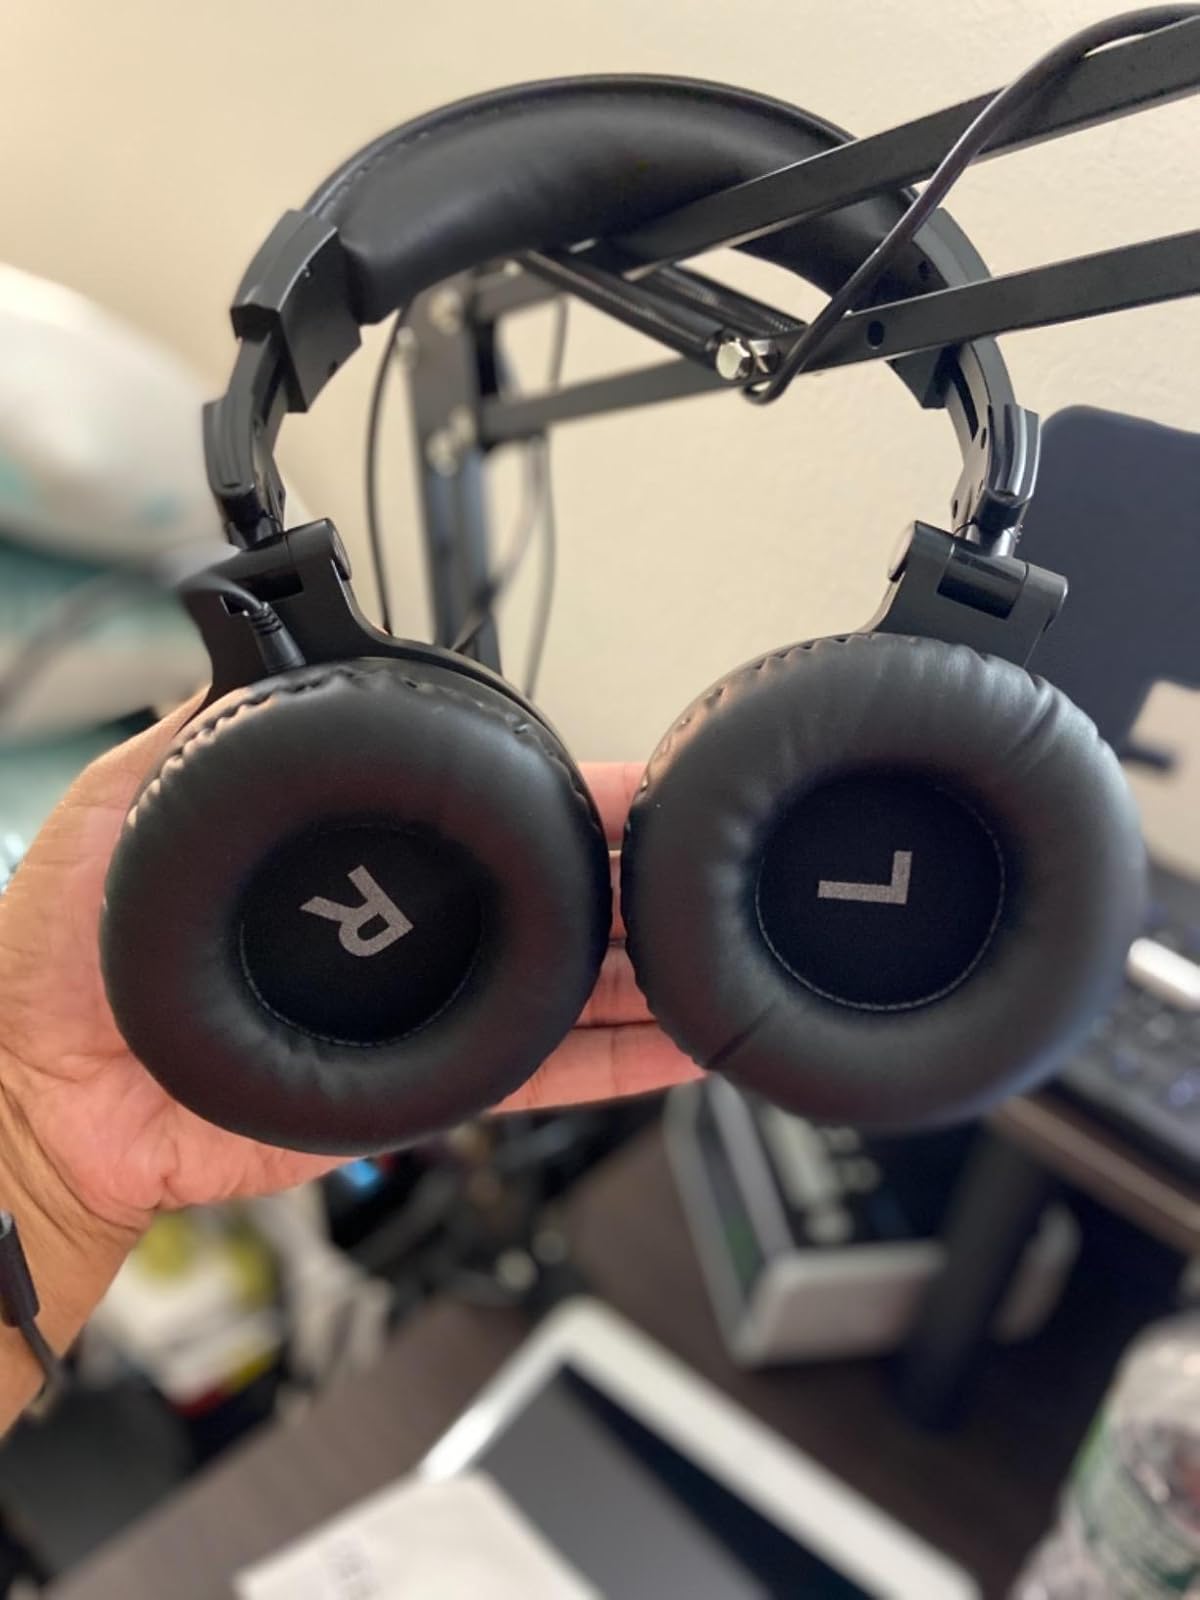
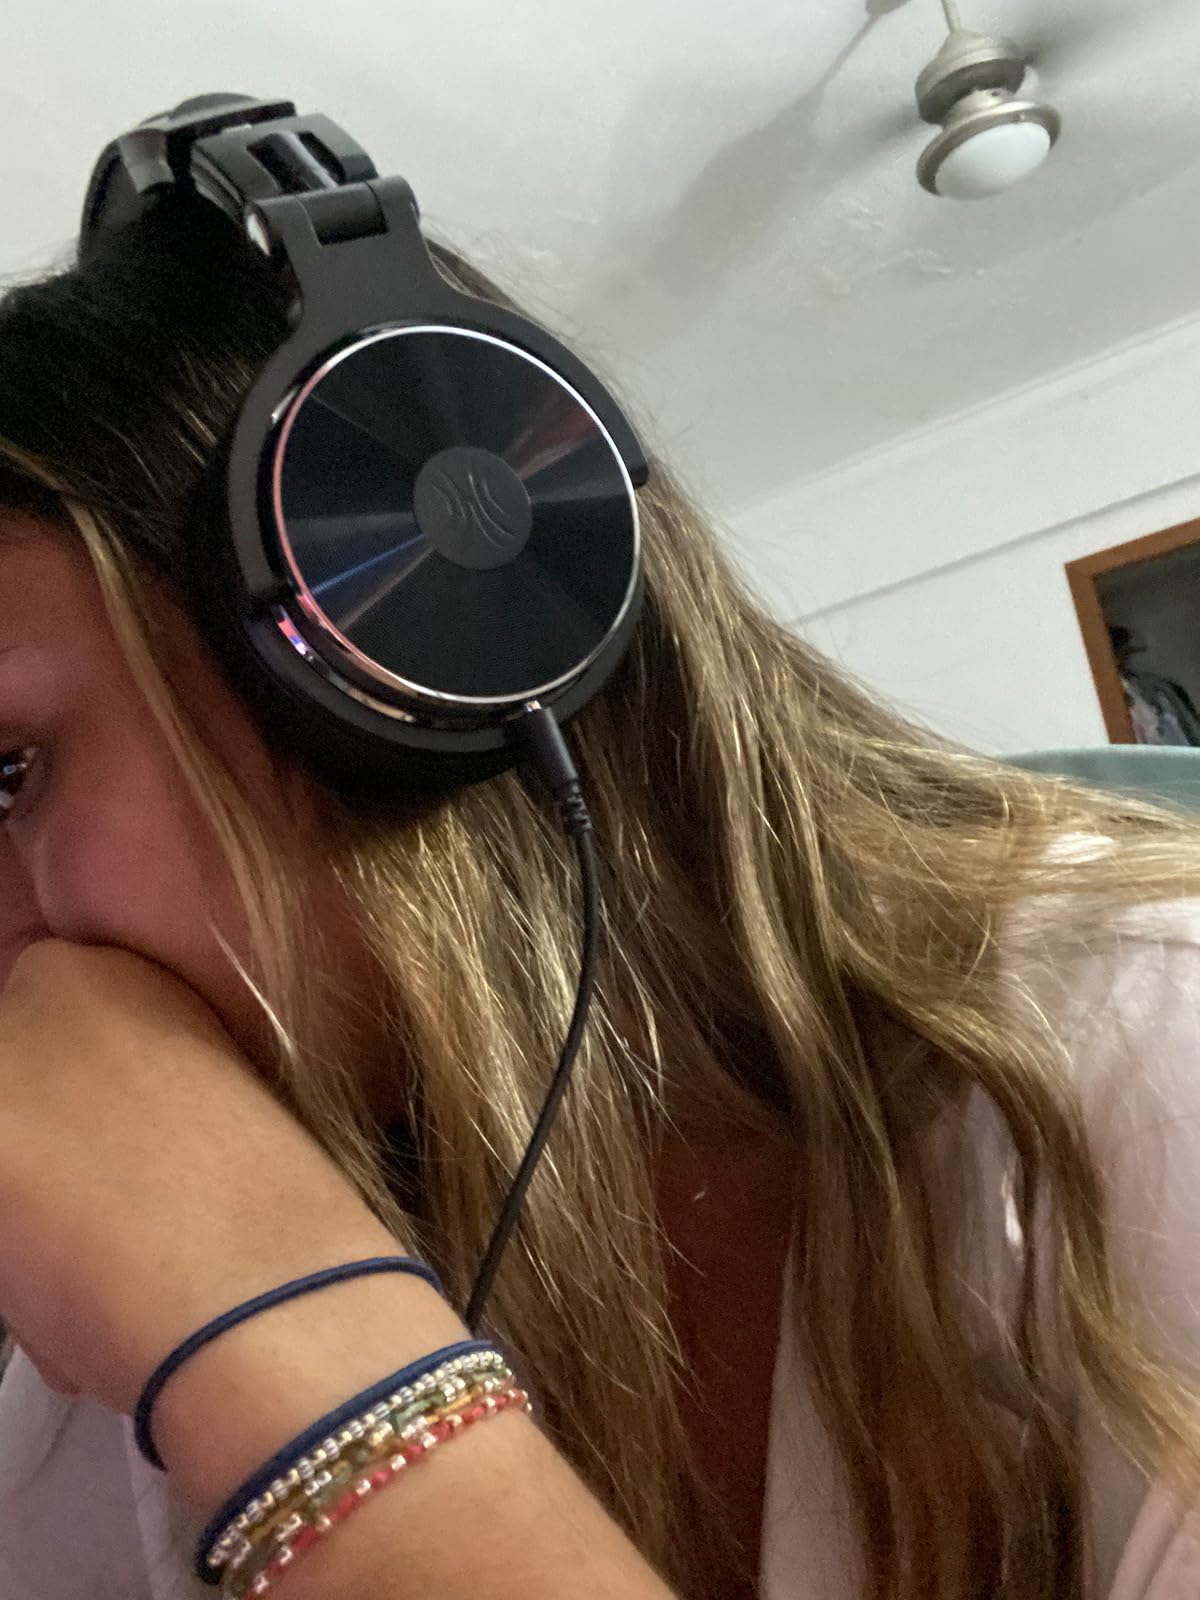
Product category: headphones
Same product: yes